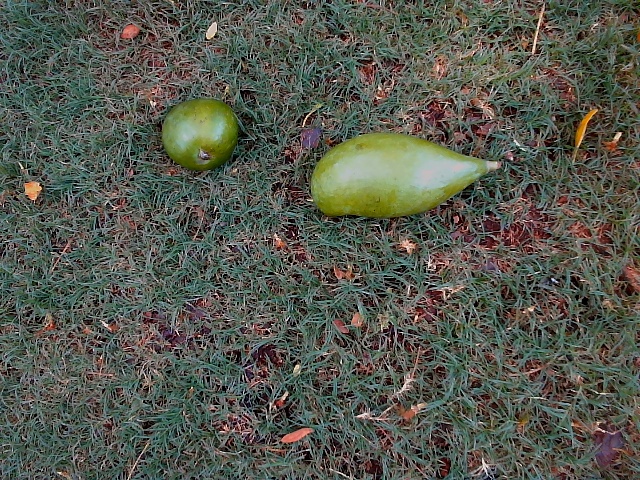
Label: Raw_Mango